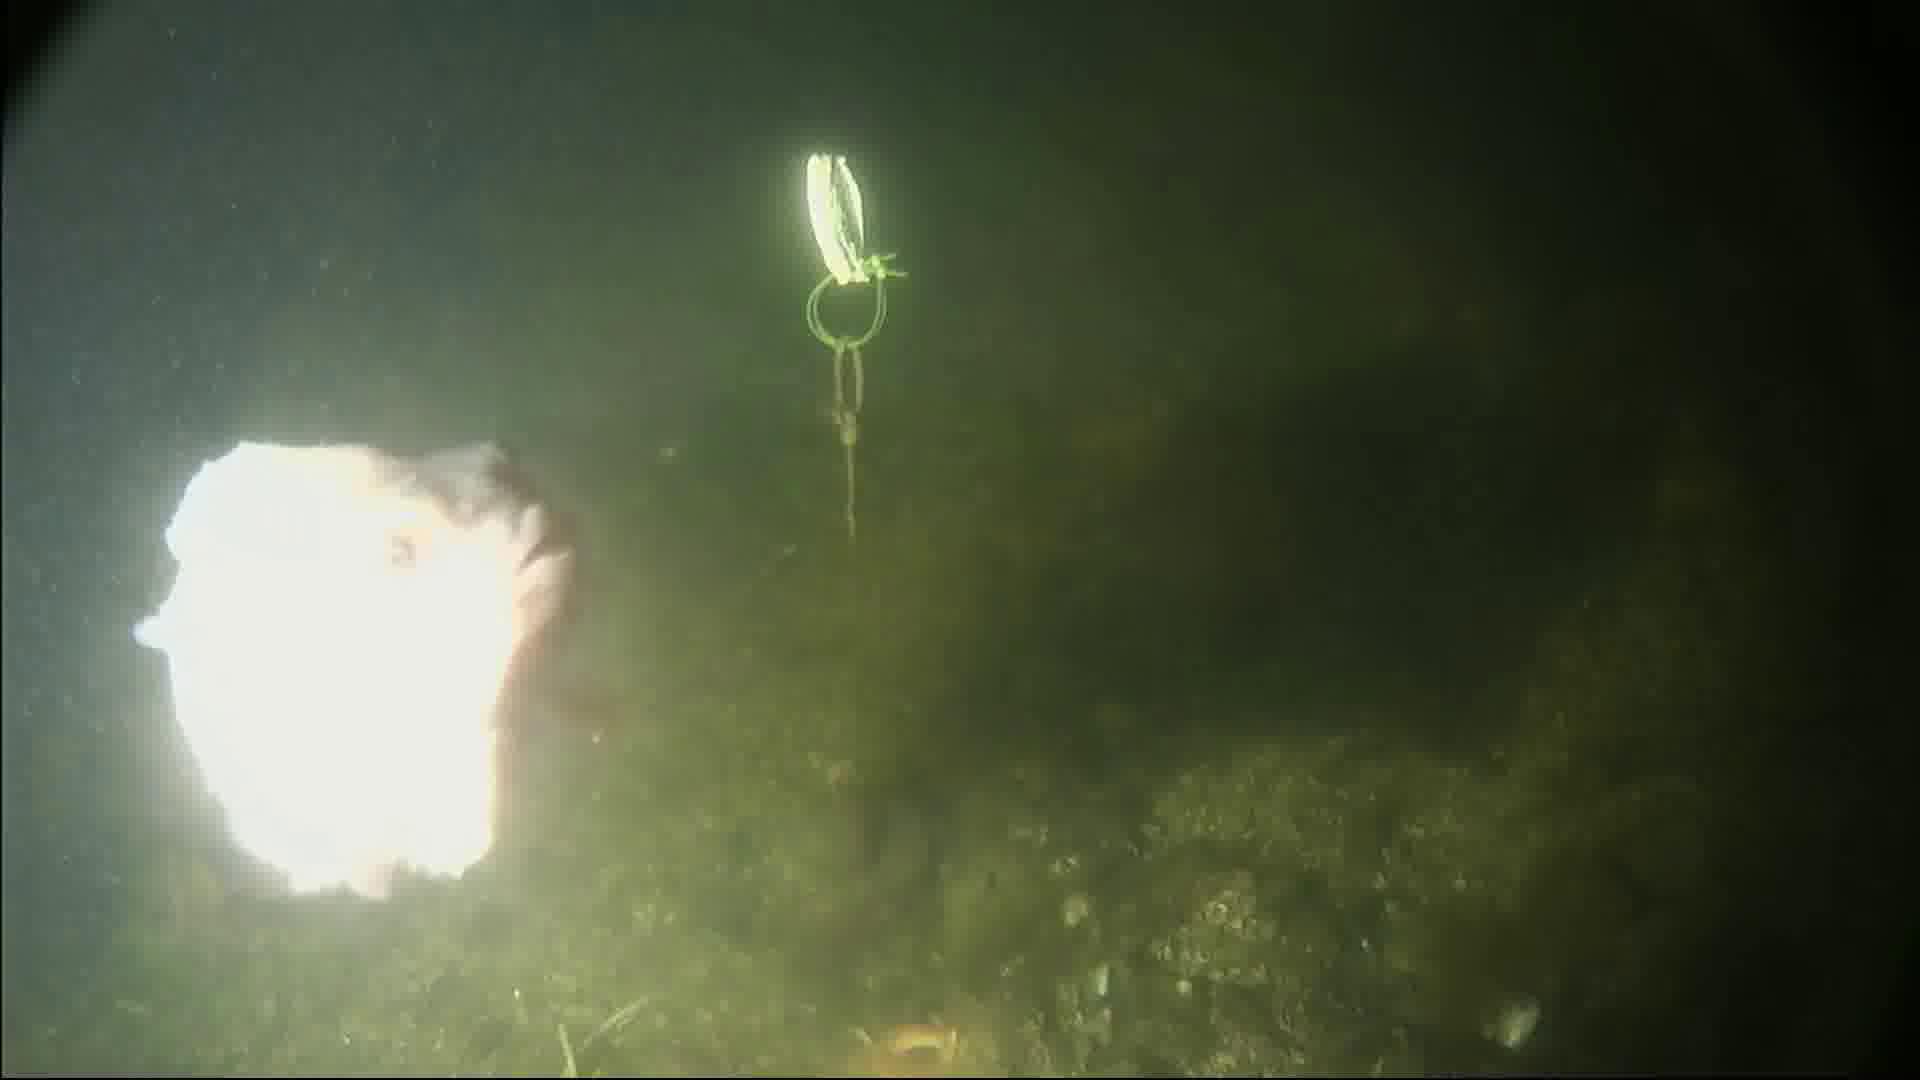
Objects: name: fish
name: starfish